Delaware Public Library

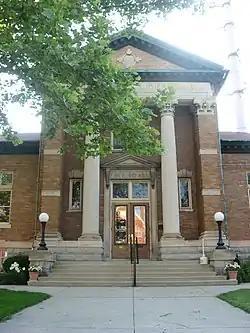

The Delaware Public Library is a former public library in Delaware, Ohio. The building was funded by Andrew Carnegie and built in the neoclassical style. It opened to the public in 1906.